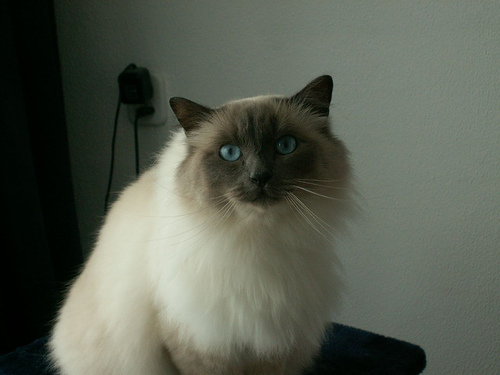
Breed: birman